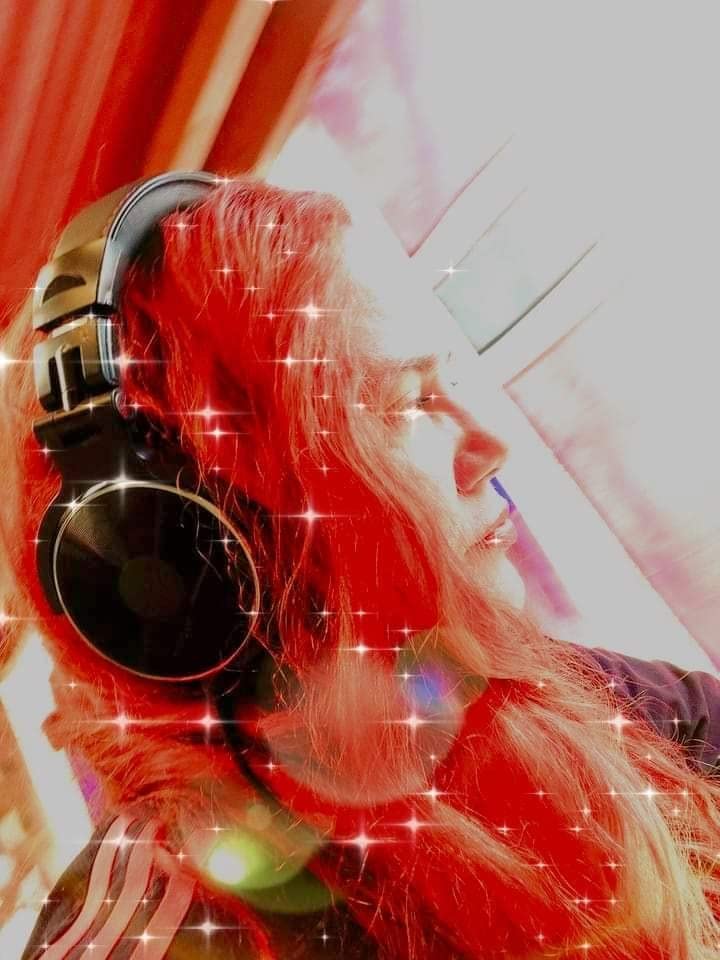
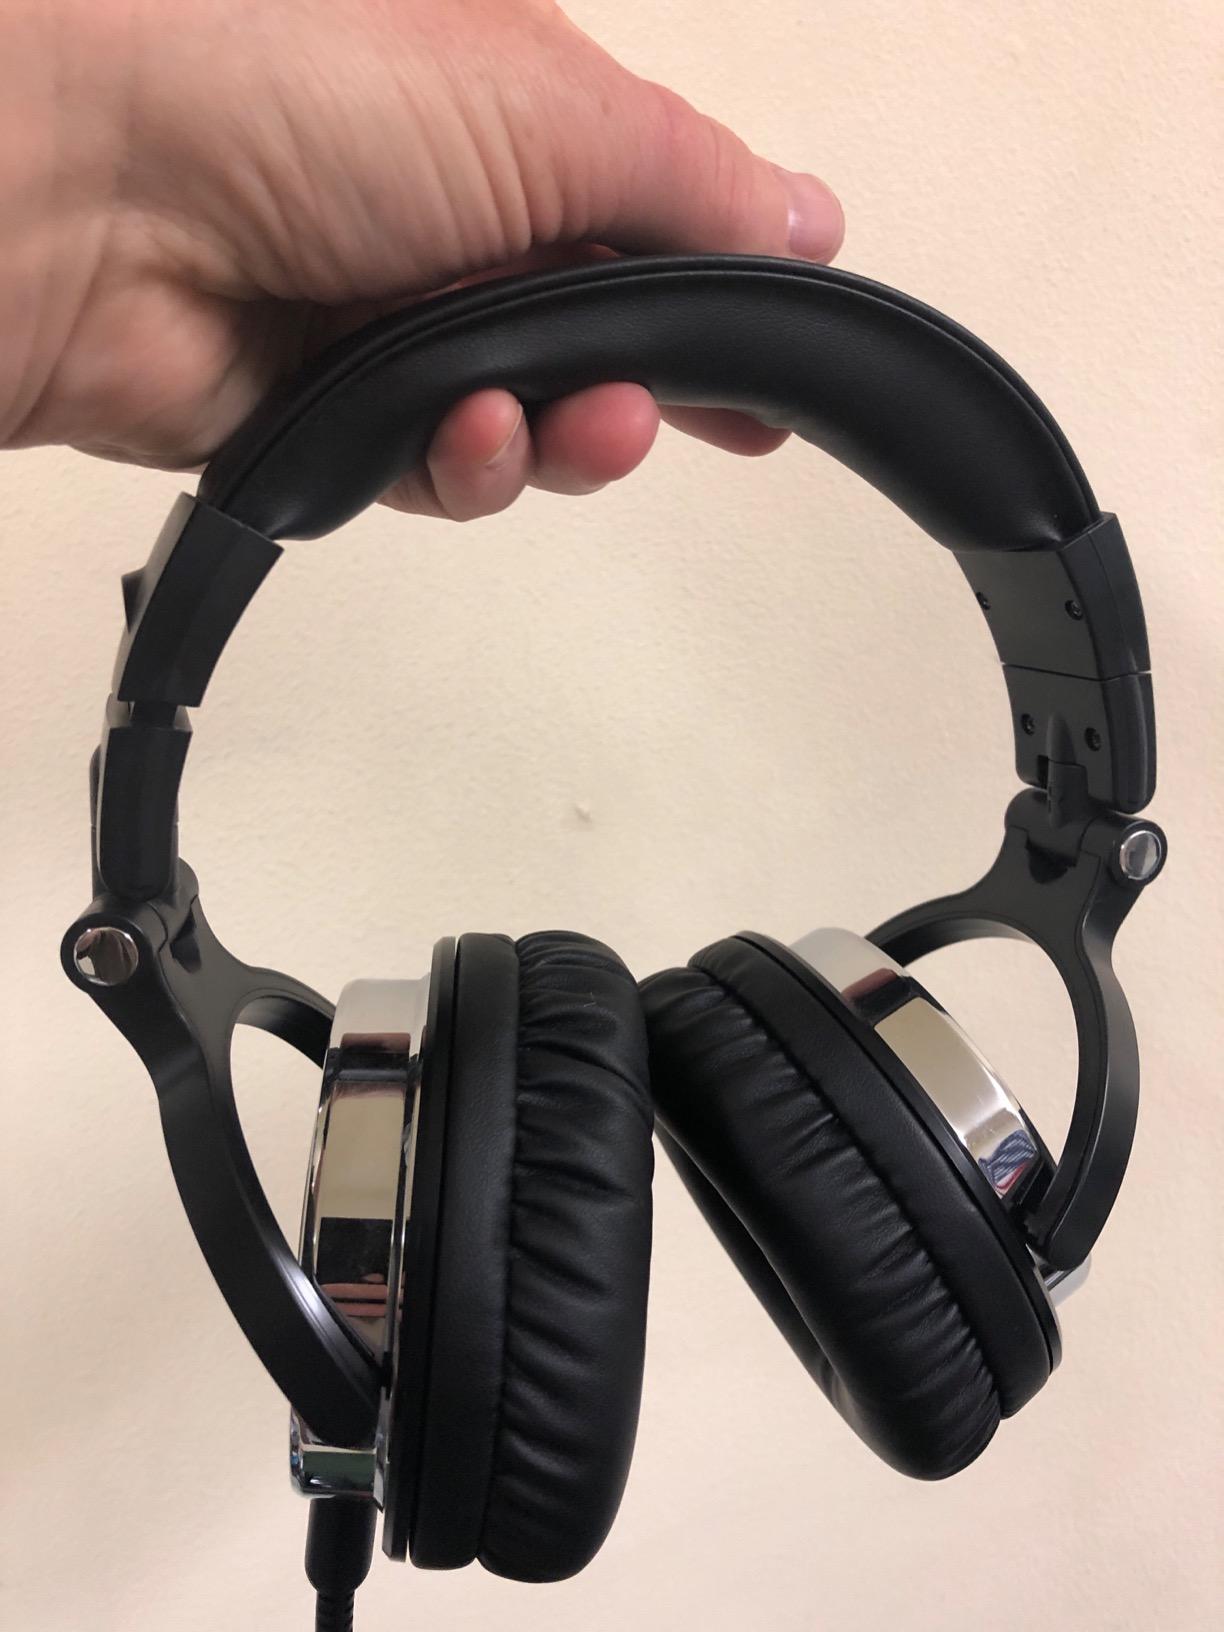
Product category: headphones
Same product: yes